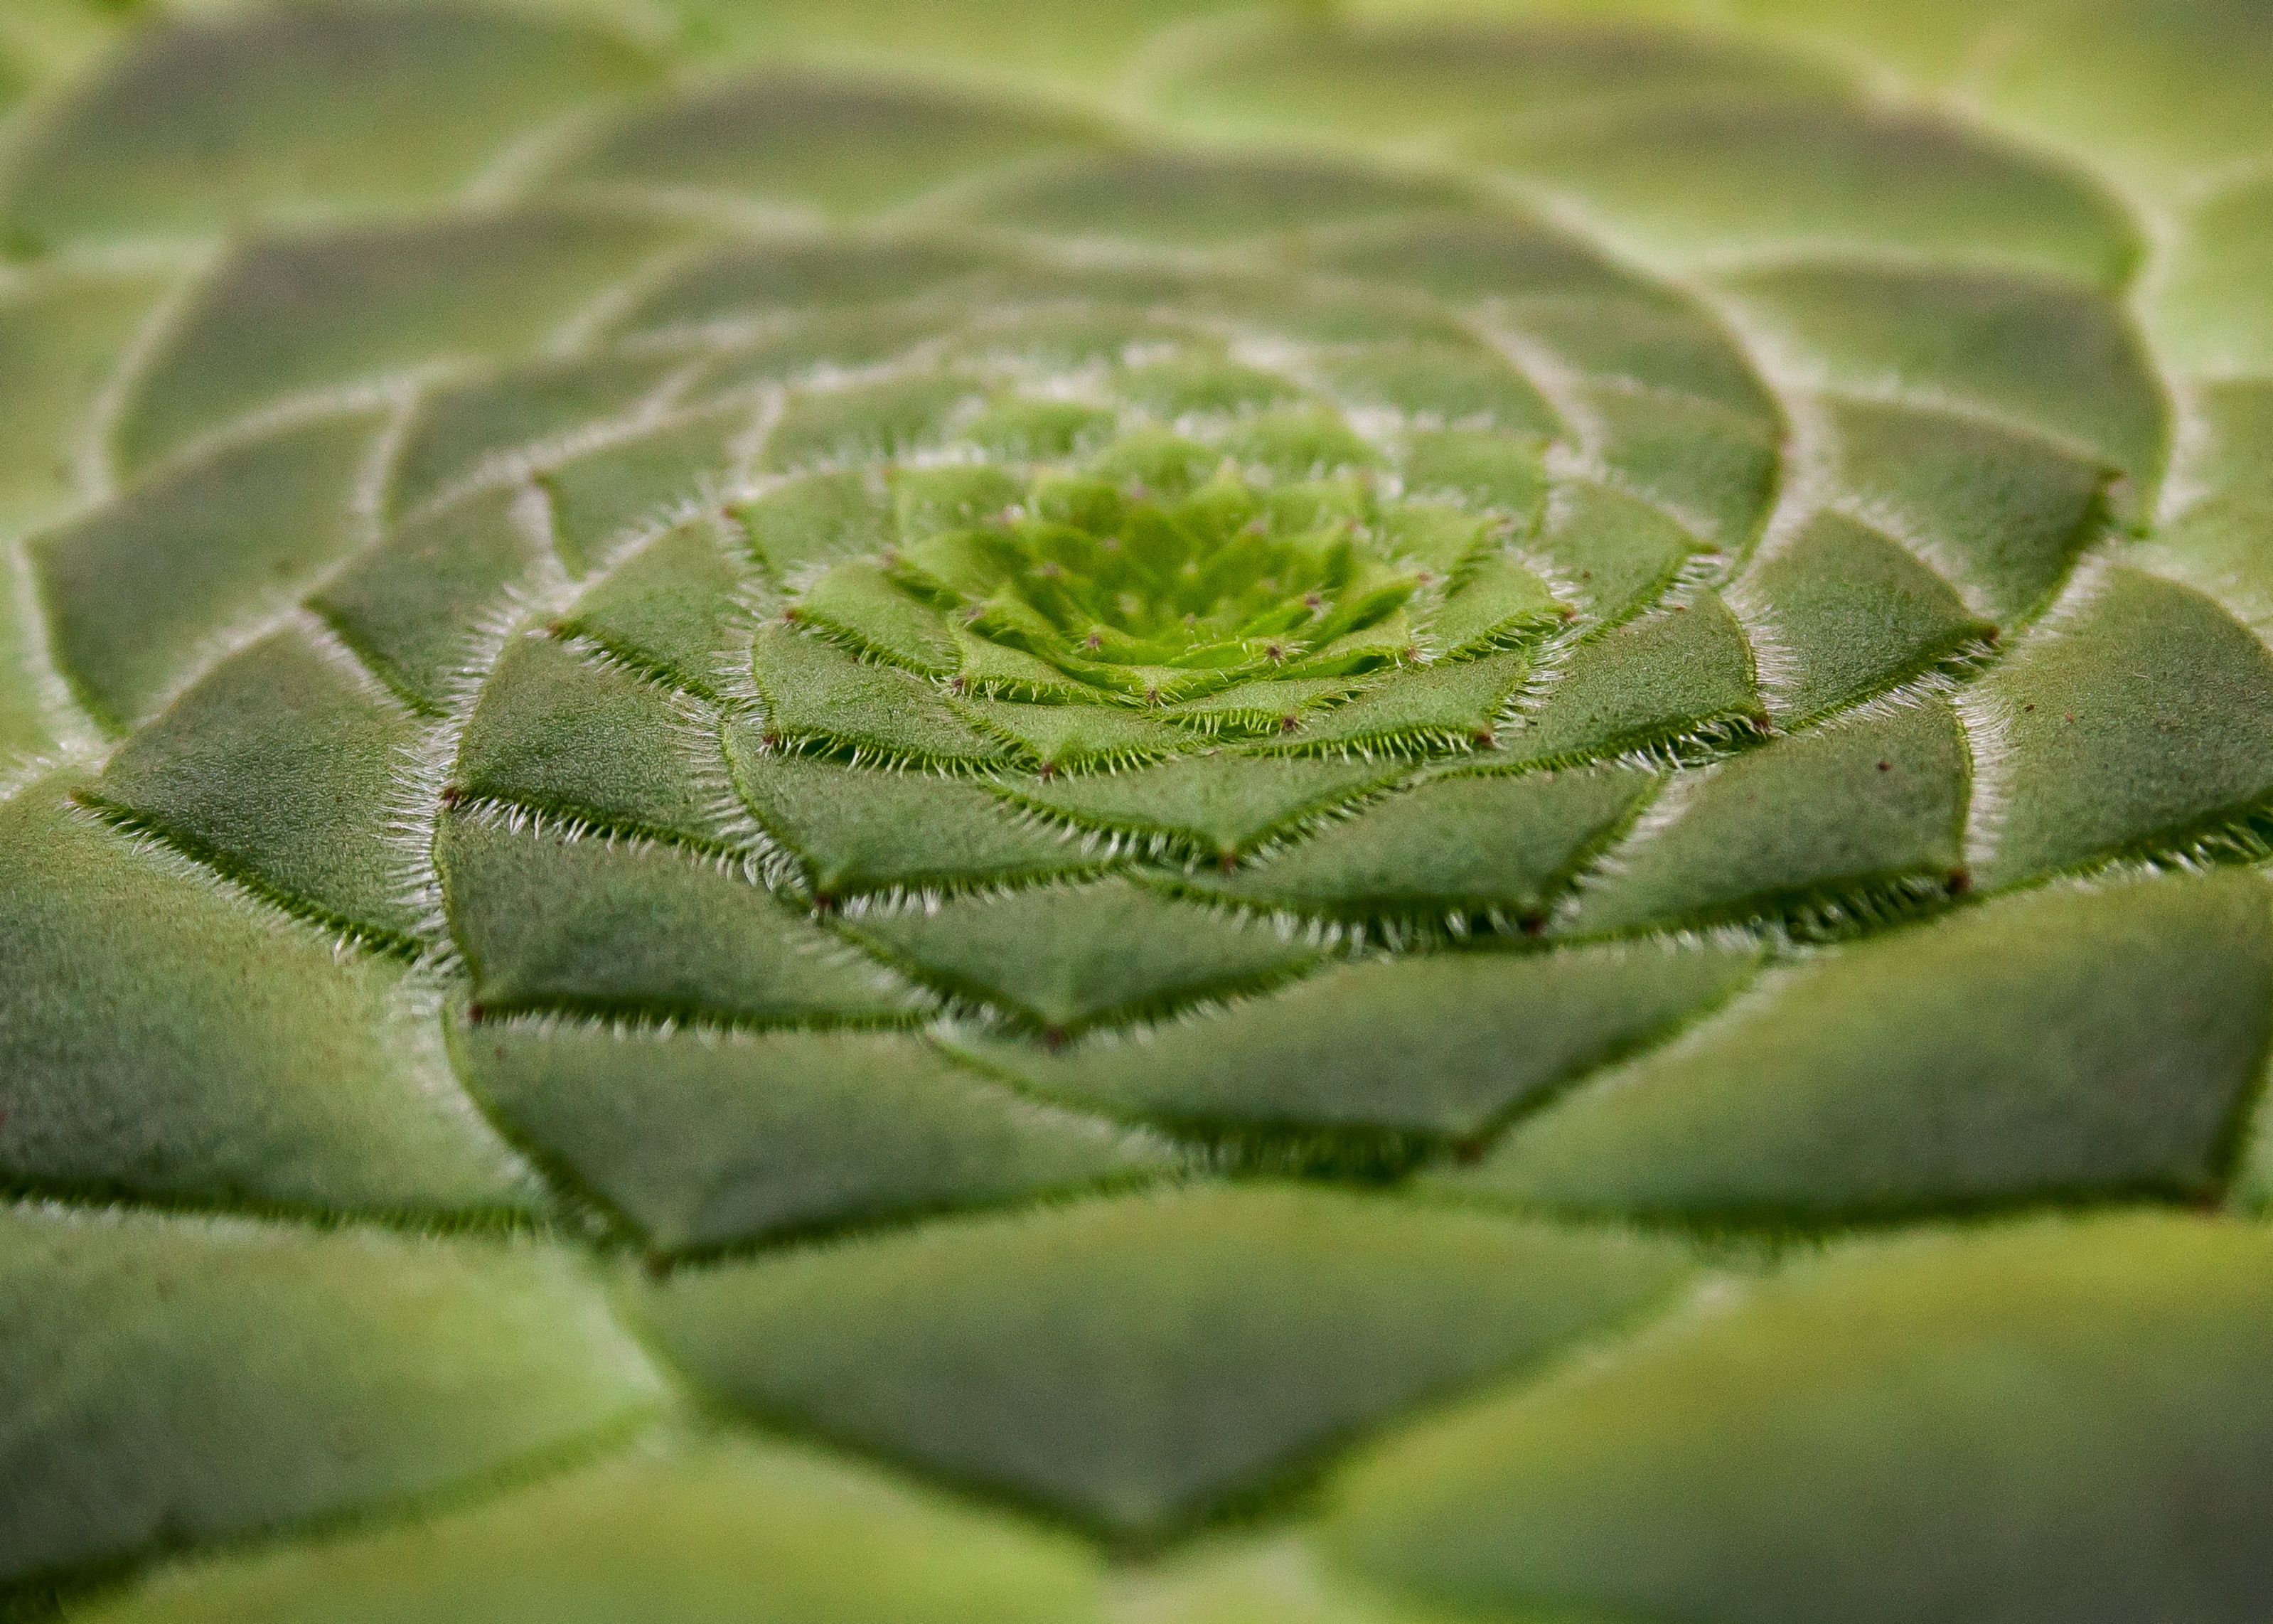
nature, plant, hair, photography, leaf, flower, food, green, herb, produce, plate, botany, succulent, scale, garden, close, flora, close up, hairy, flat, flower garden, scaly, macro photography, ornamental plant, rarely, stone garden, aeonium tabuliforme, succulent dish, plant stem